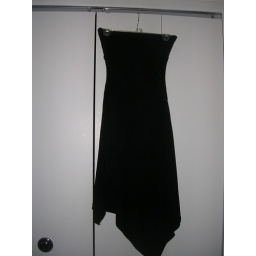
black strapless dress made by Ruby Rox size Medium